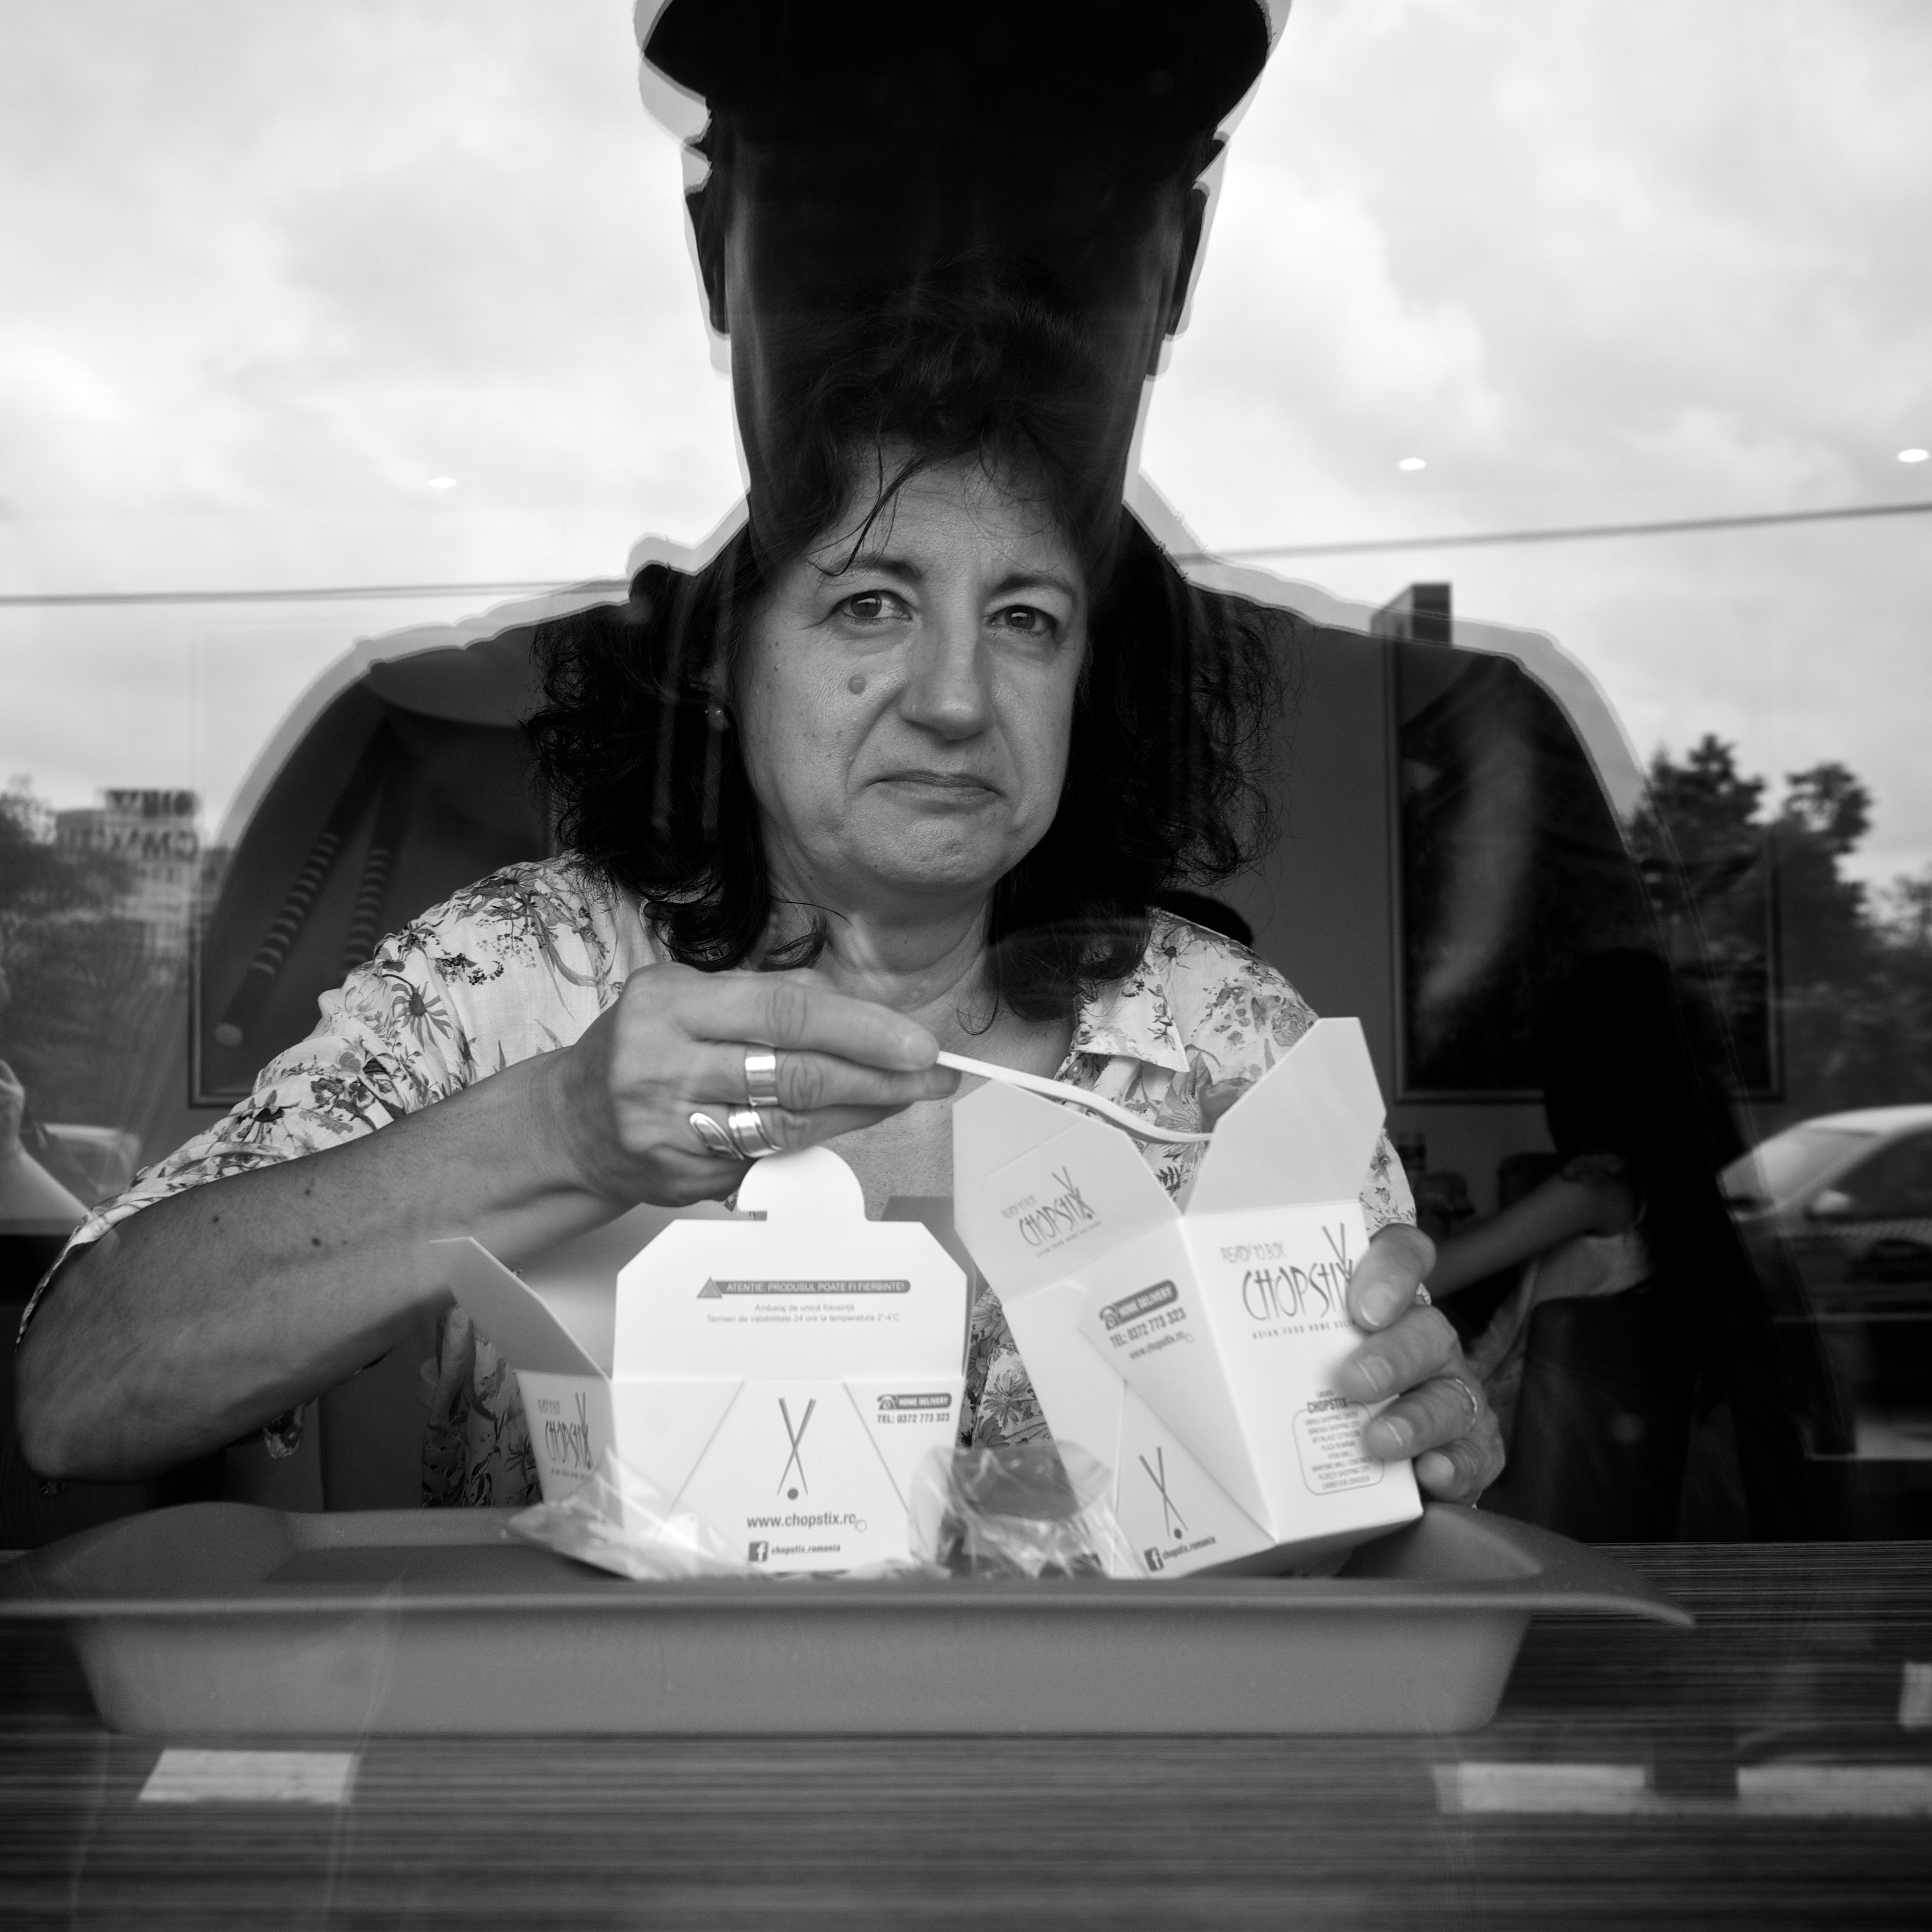
man, person, black and white, white, street, photography, ebook, portrait, training, black, monochrome, lady, streetphotography, flickr, thomas, video, olympus, photograph, omd, fuji, leica, monochrom, leuthard, hcb, thomasleuthard, monochrome photography